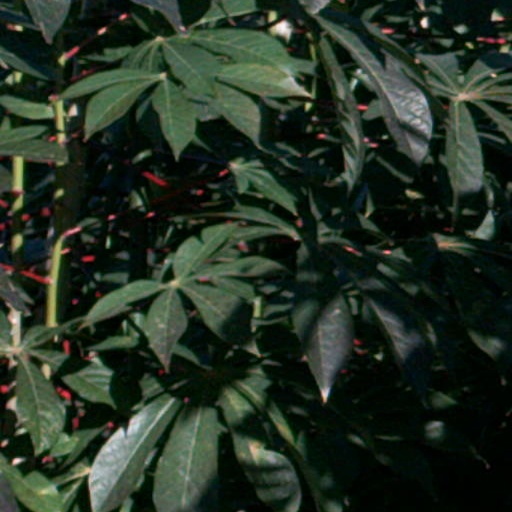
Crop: cassava